Hartford, Connecticut

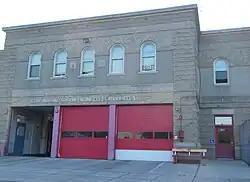
Fire station in Clay-Arsenal

The central business district, as well as the State Capitol, Old State House and a number of museums and shops are located Downtown. Parkville, home to Real Art Ways, is named for the confluence of the north and the south branches of the Park River. Frog Hollow, in close proximity to Downtown, is home to Pope Park and Trinity College, which is one of the nation's oldest institutions of higher learning. Asylum Hill, a mixed residential and commercial area, houses the headquarters of several insurance companies as well as the historic homes of Mark Twain and Harriet Beecher Stowe. The West End, home to the Governor's residence, Elizabeth Park, and the University of Connecticut School of Law, abuts the Hartford Golf Club. Sheldon Charter Oak is renowned as the location of the Charter Oak and its successor monument as well as the former Colt headquarters including Samuel Colt's family estate, Armsmear. The North East neighborhood is home to Keney Park and a number of the city's oldest and most ornate homes. The South End features "Little Italy" and was the home of Hartford's sizeable Italian community. South Green hosts Hartford Hospital. The South Meadows is the site of Hartford–Brainard Airport and Hartford's industrial community. The North Meadows has retail strips, car dealerships, and Comcast Theatre. Blue Hills is home of the University of Hartford and also houses the largest per capita of residents claiming Jamaican-American heritage in the United States. Other neighborhoods in Hartford include Barry Square, Behind the Rocks, Clay Arsenal, South West, and Upper Albany, which is dotted by many Caribbean restaurants and specialty stores.